Strabo

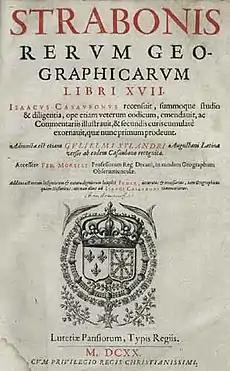
Title page from Isaac Casaubon's 1620 edition of "Geographica"

Strabo was born to an affluent family from Amaseia in Pontus in around 64BC. His family had been involved in politics since at least the reign of Mithridates V. Strabo was related to Dorylaeus on his mother's side. Several other family members, including his paternal grandfather, had served Mithridates VI during the Mithridatic Wars. As the war drew to a close, Strabo's grandfather had turned several Pontic fortresses over to the Romans. Strabo wrote that "great promises were made in exchange for these services", and as Persian culture endured in Amaseia even after Mithridates and Tigranes were defeated, scholars have speculated about how the family's support for Rome might have affected their position in the local community, and whether they might have been granted Roman citizenship as a reward.